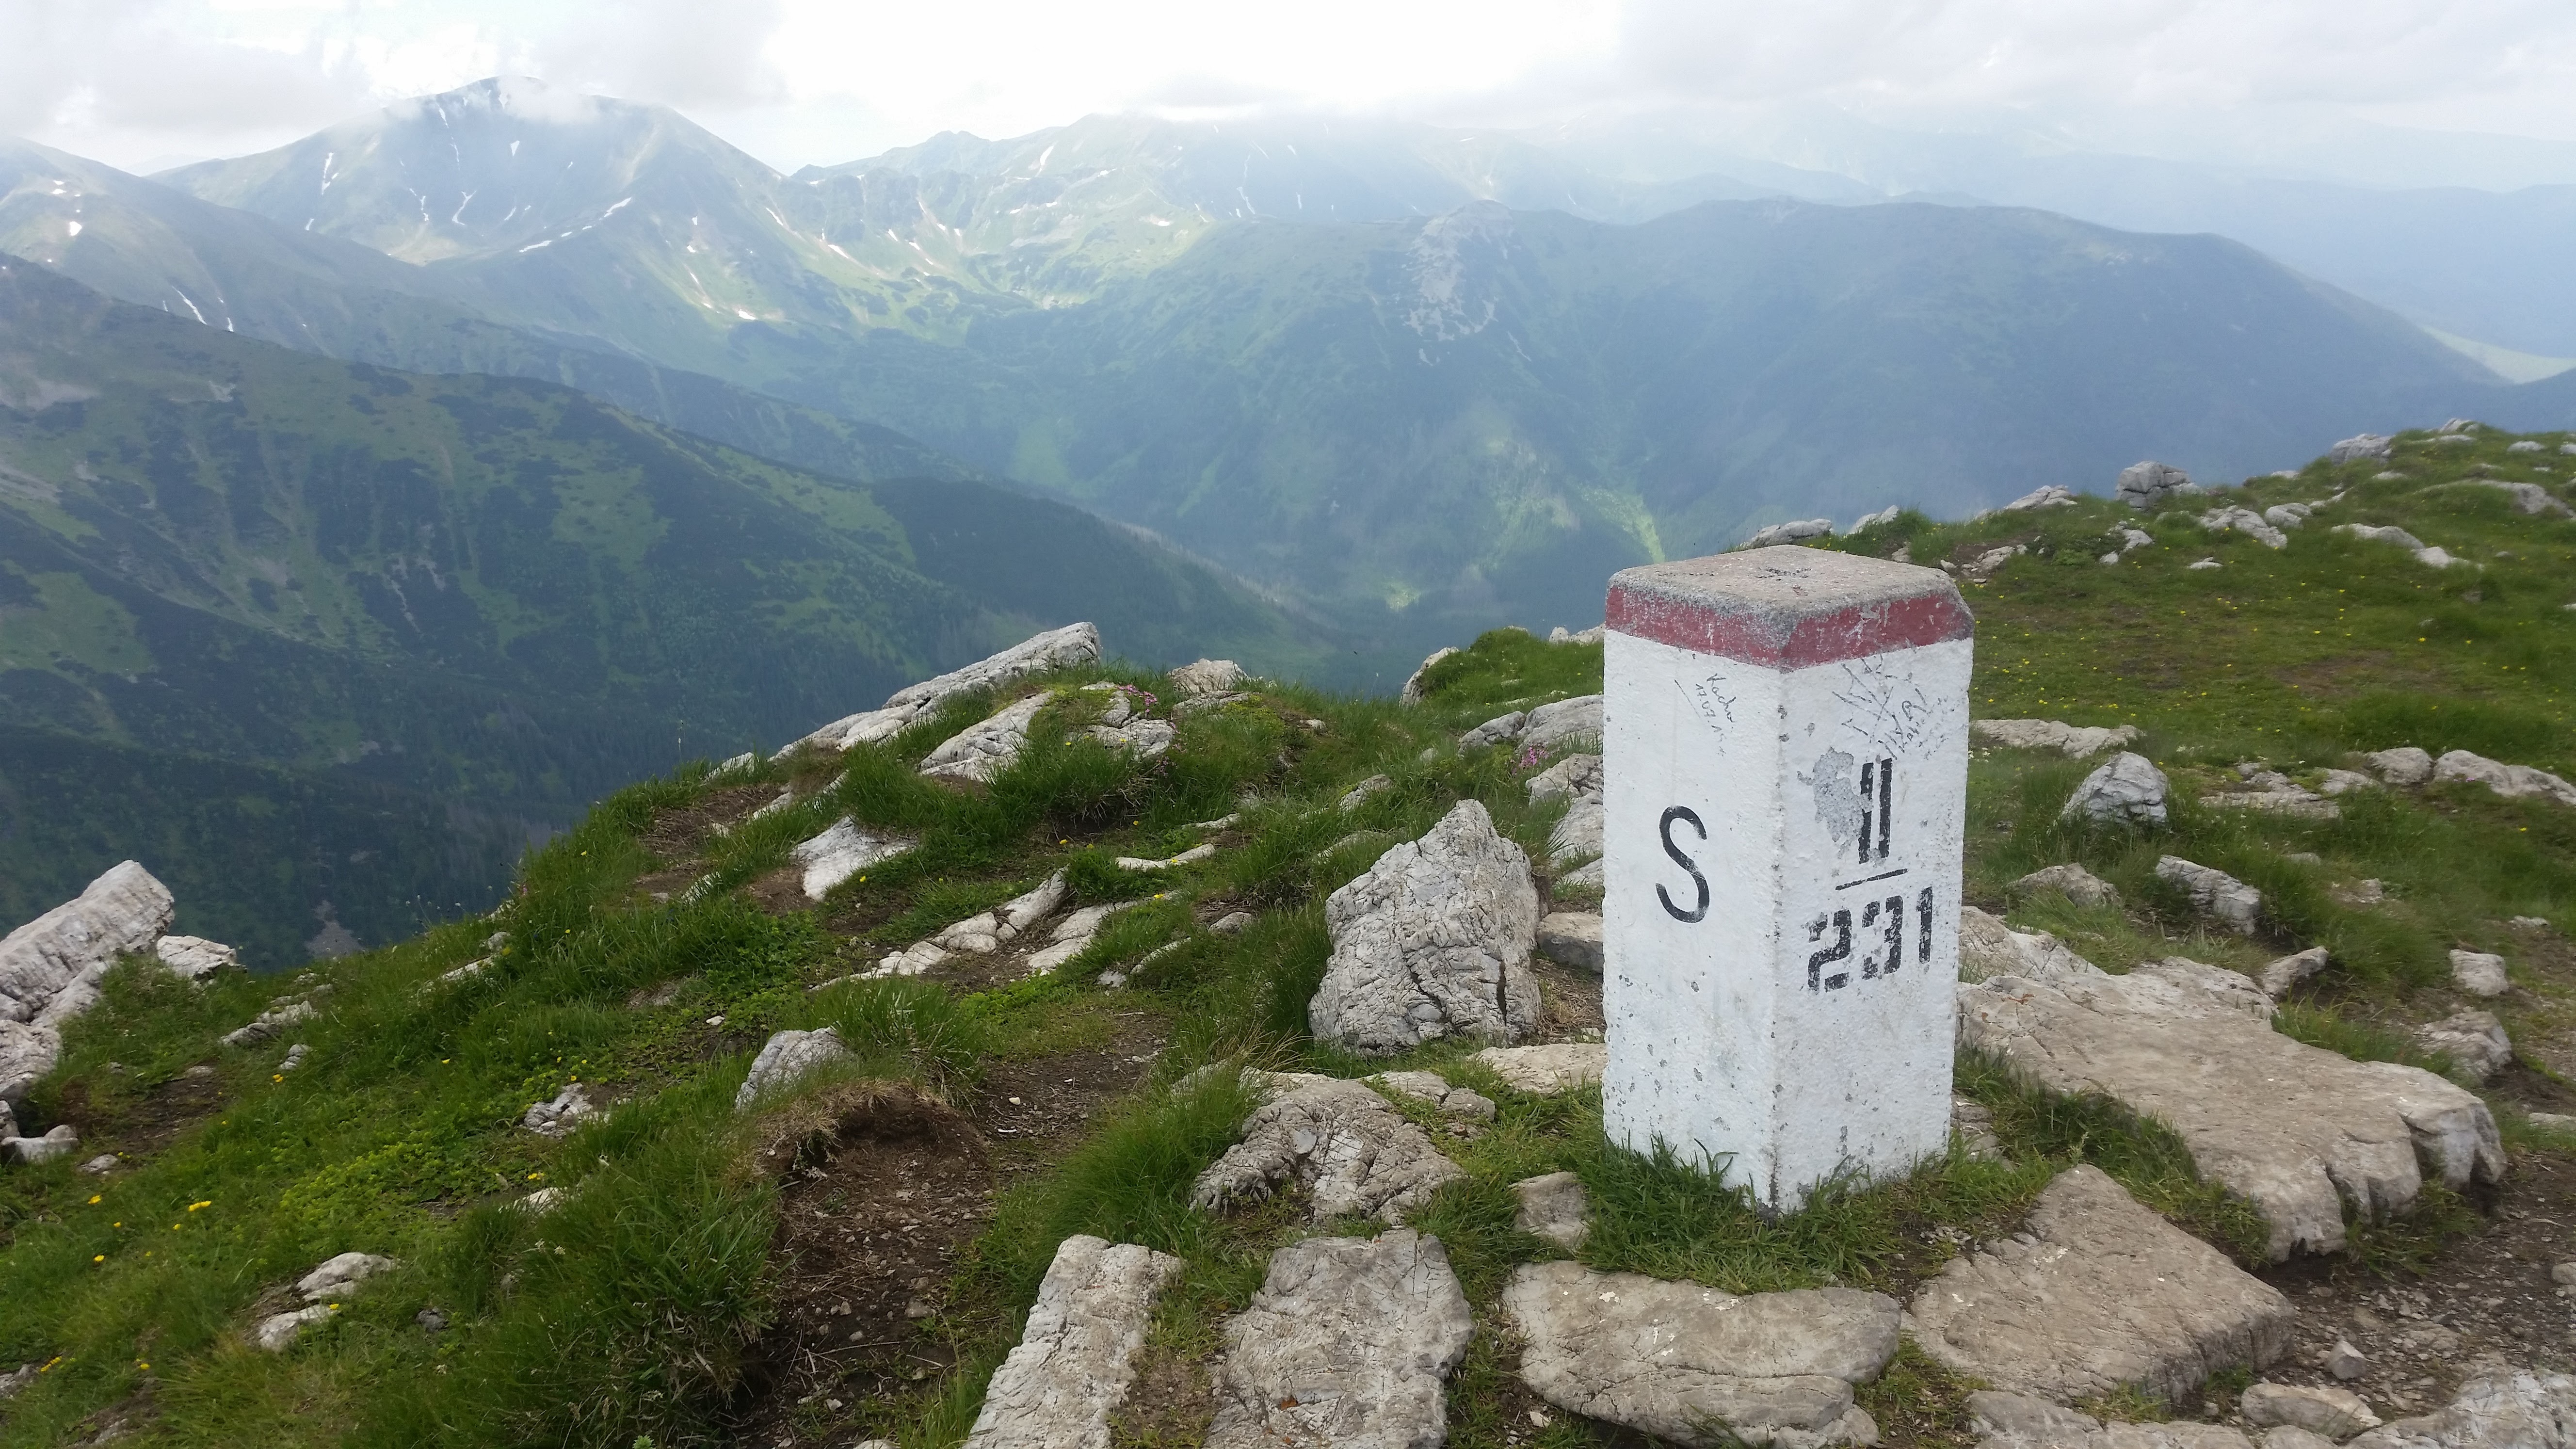
walking, mountain, hiking, trail, adventure, valley, mountain range, extreme sport, tourism, terrain, ridge, summit, alps, plateau, landform, mountain pass, mountainous landforms, geological phenomenon